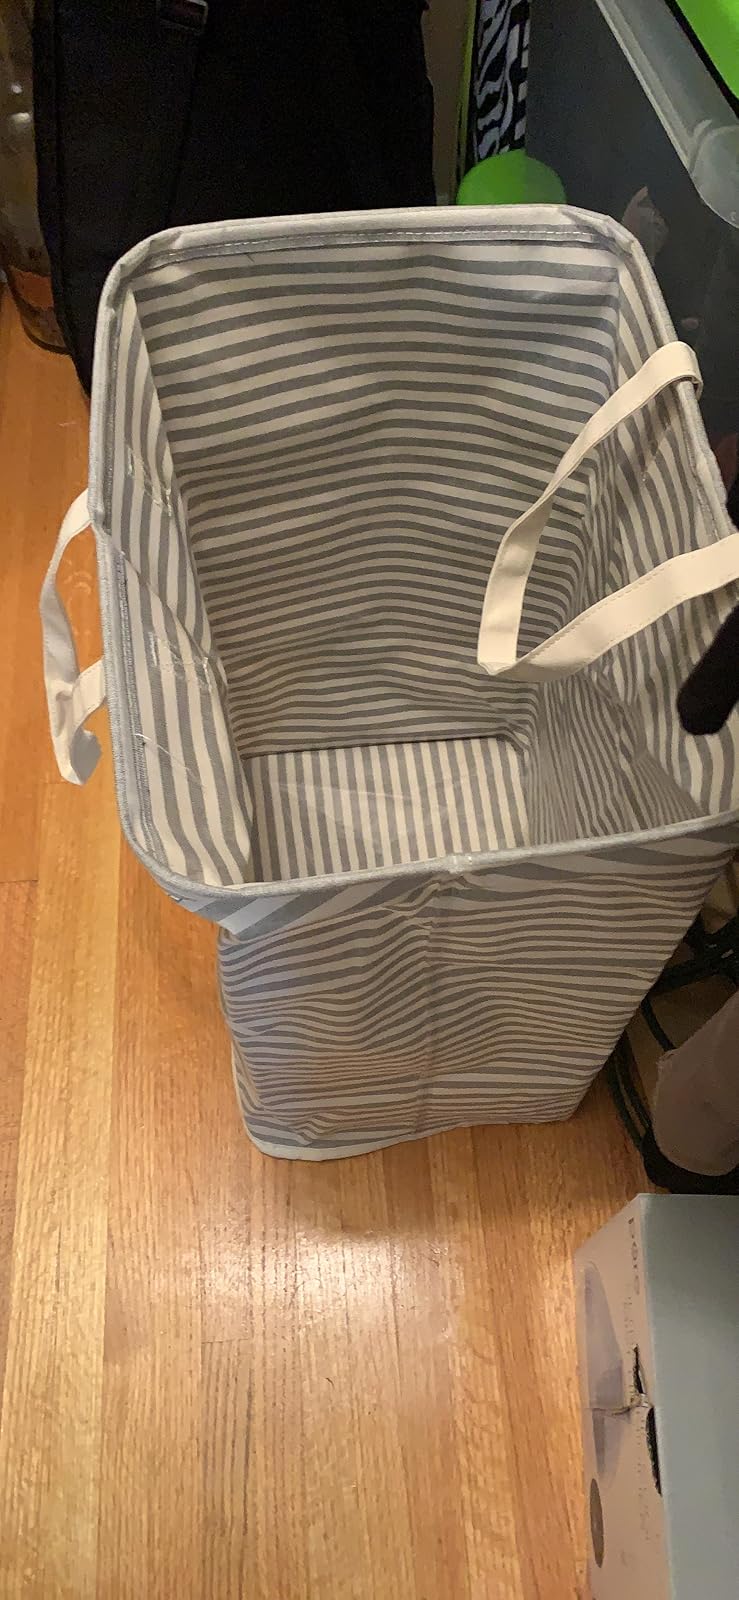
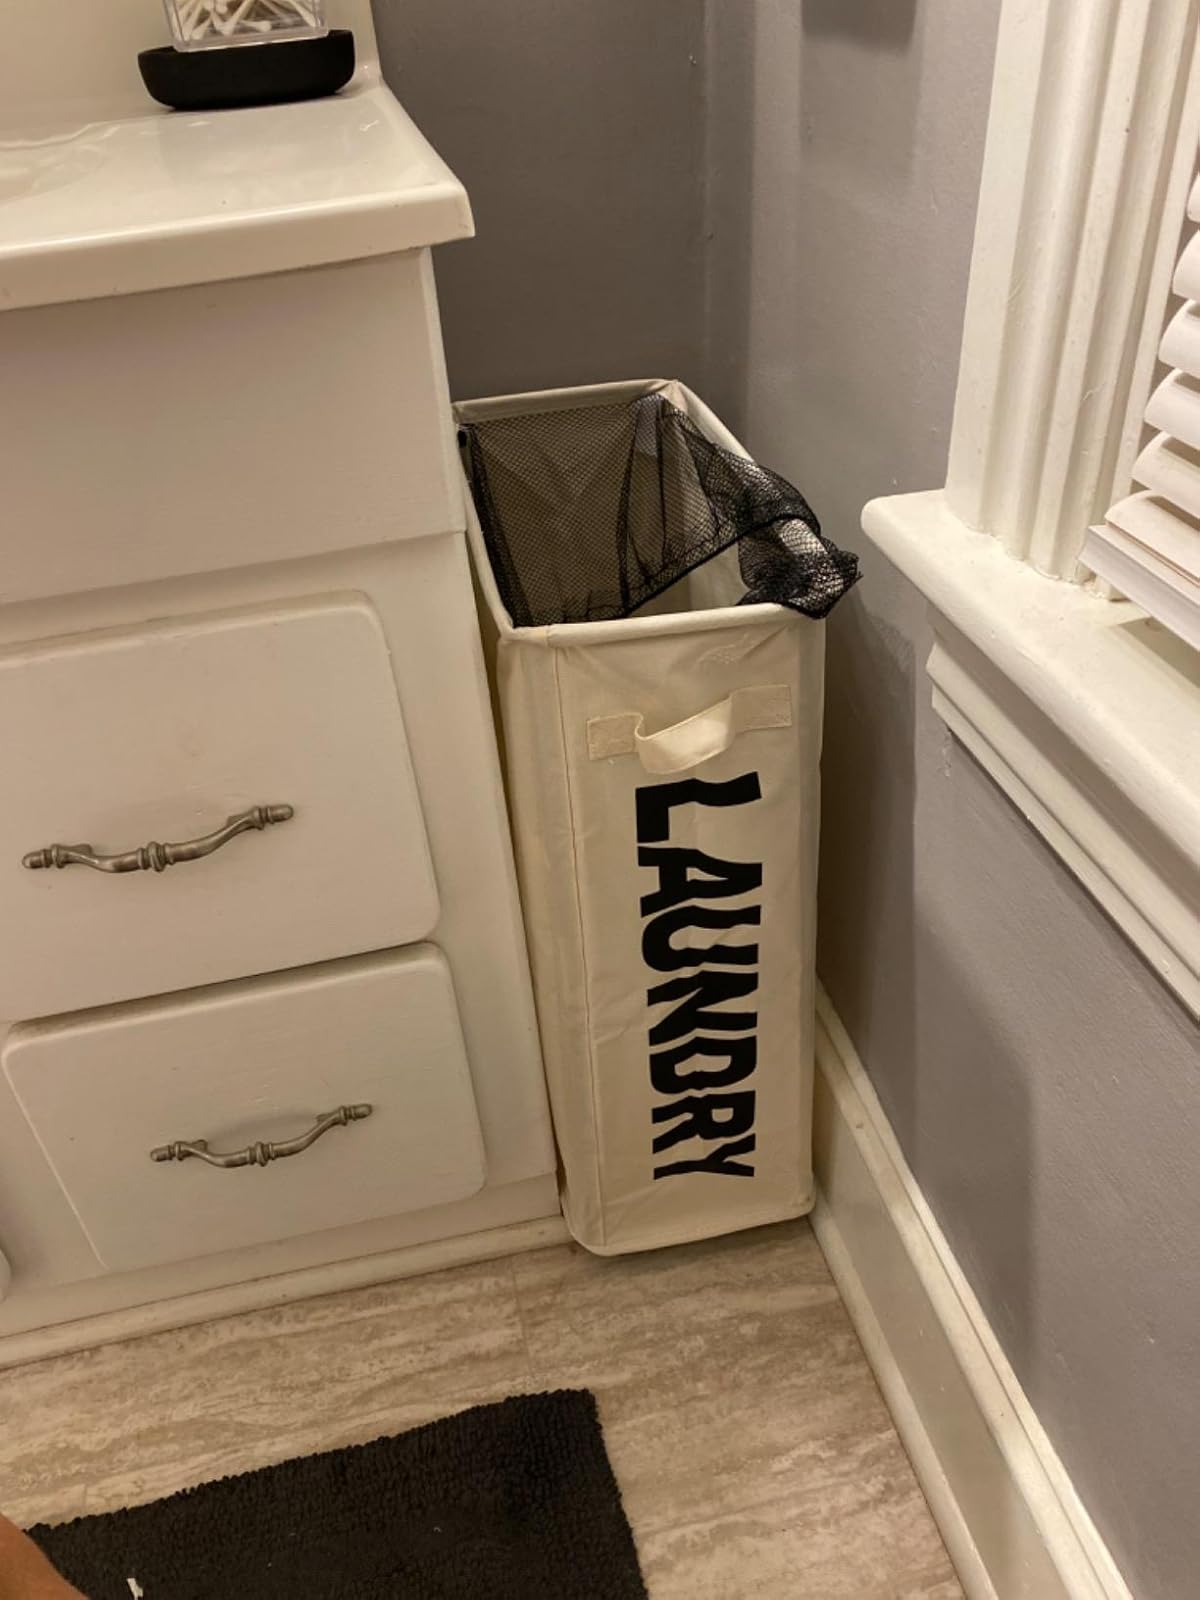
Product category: items_hamper
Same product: no